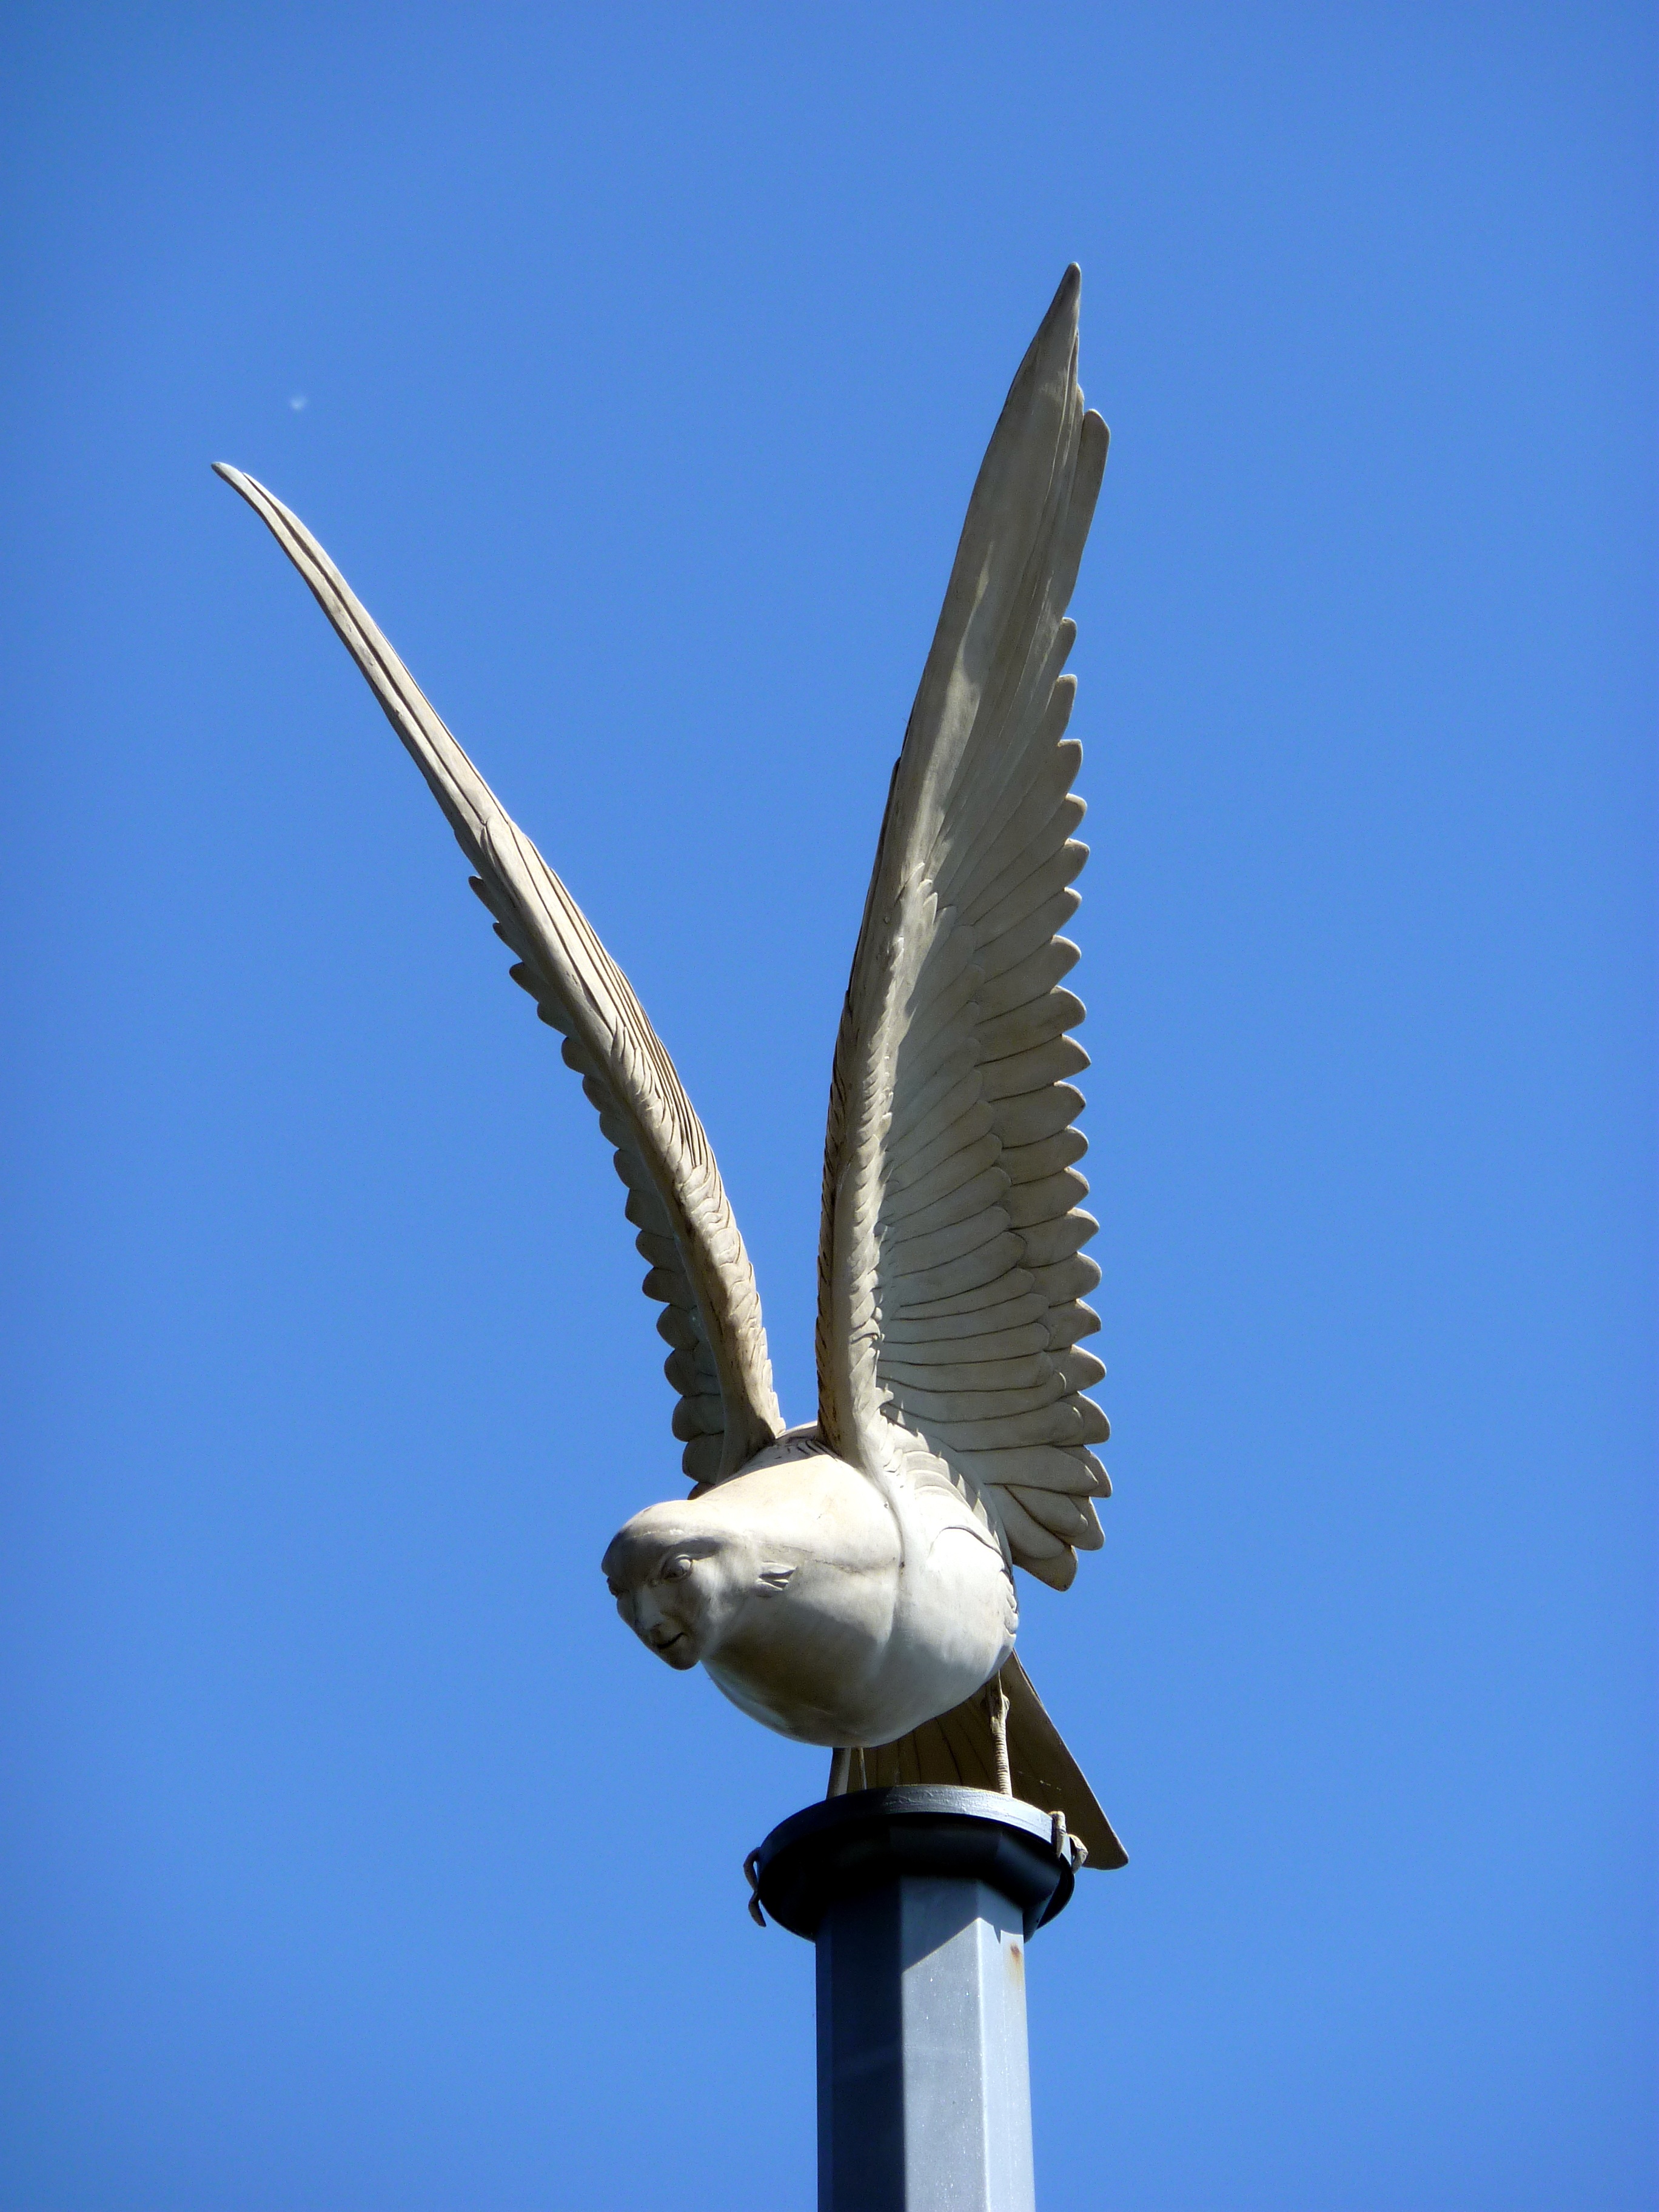
bird, wing, architecture, seabird, flight, blue, fauna, places of interest, sculpture, vertebrate, germany, culture, history, tourist attraction, imposing, friedrichshafen, peter lenk